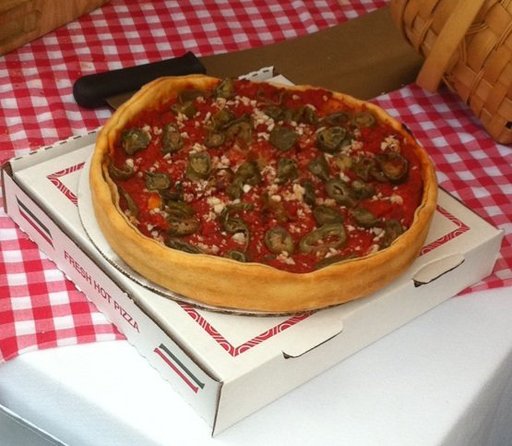
Label: pizza